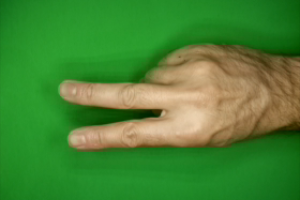
Label: scissors